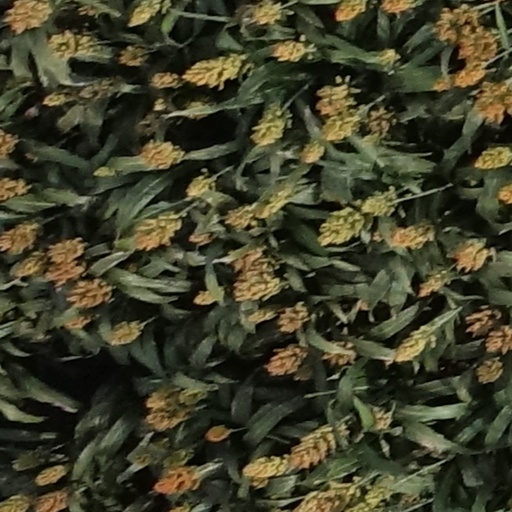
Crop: sorghum